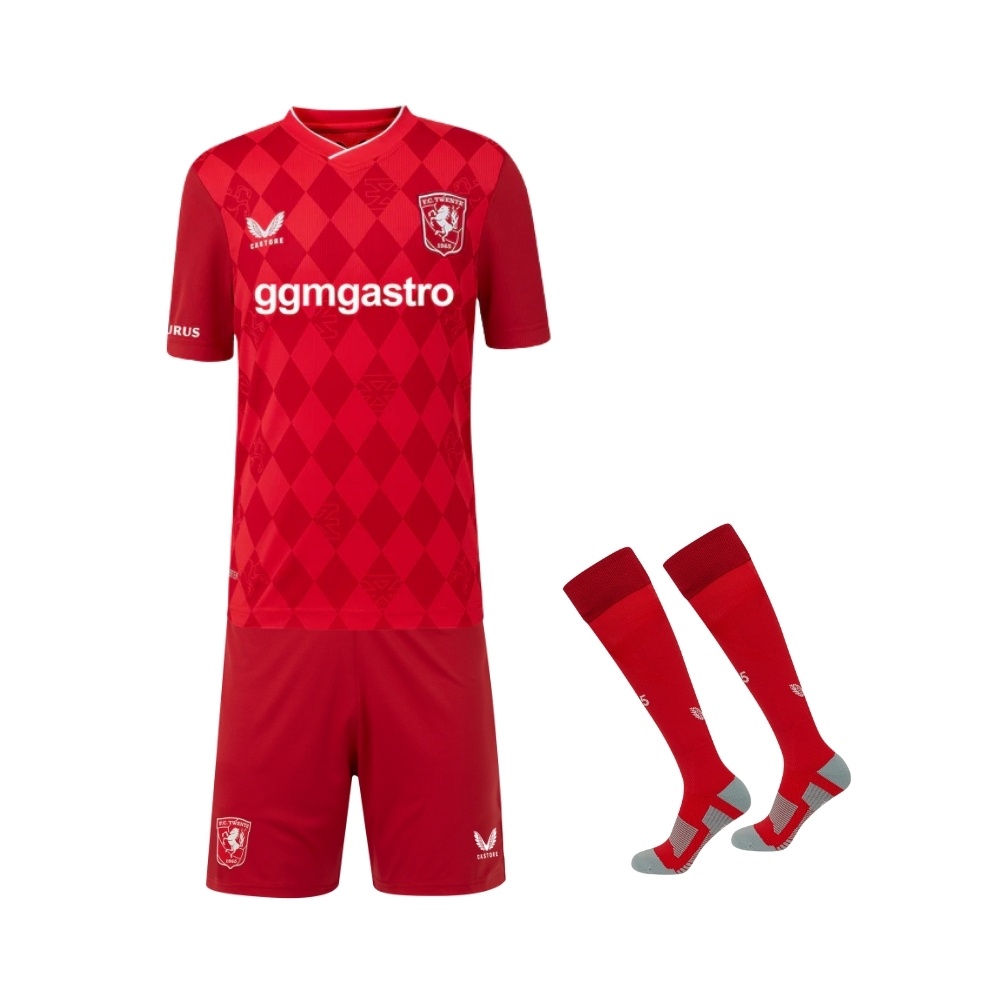
Kit de Criança - Twente Principal 25/26
Brand: Game Day
Category: Sporting Goods > Athletics > Soccer > Soccer Goal Accessories > Soccer Goal Mounting Kits